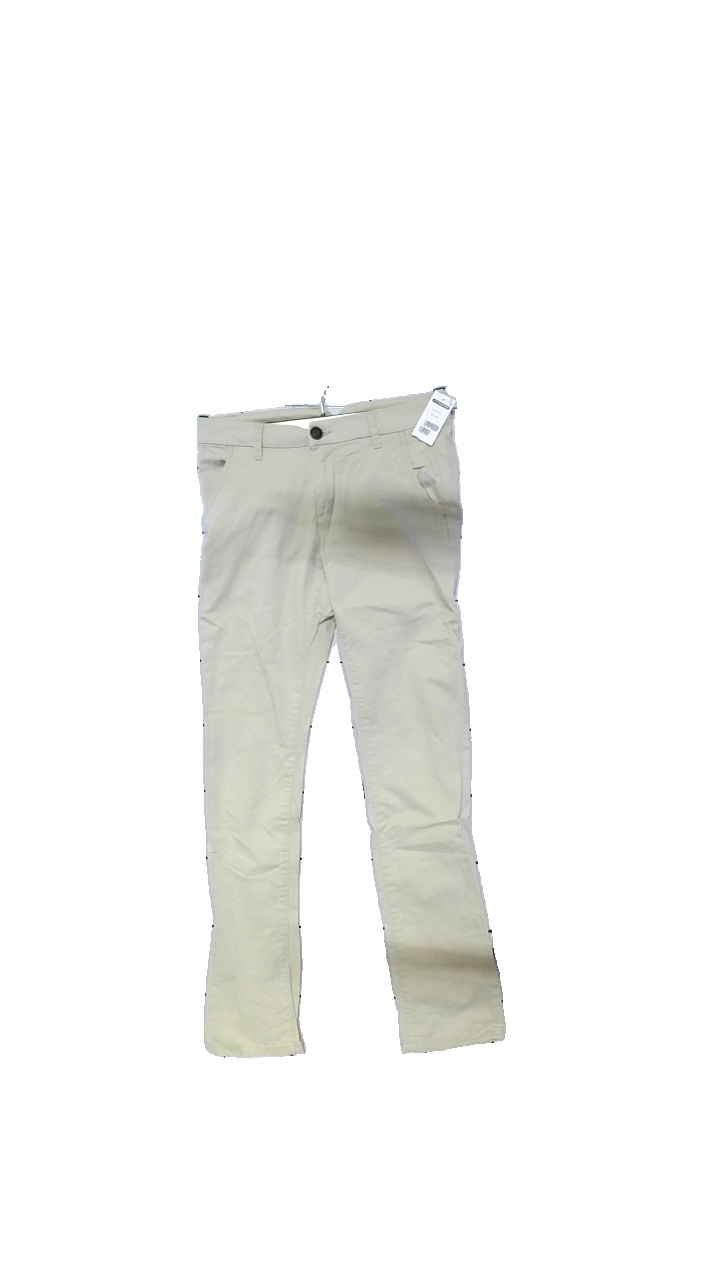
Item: Trousers (Ladies)
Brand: Lindex
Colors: Beige
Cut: Tight, Regular
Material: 98% cotton, 2% elastane
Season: All
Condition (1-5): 4
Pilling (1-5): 4
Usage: Reuse
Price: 50-100